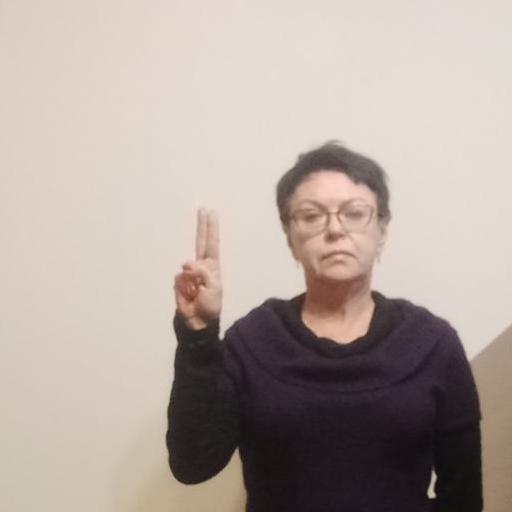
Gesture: two_up